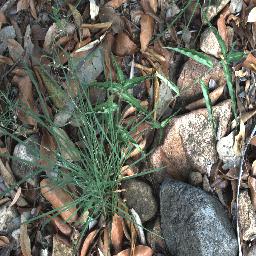
Label: negative